Ipswich Town F.C. in European football

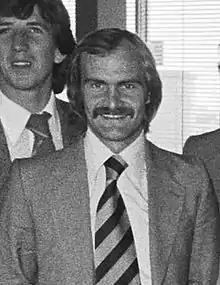
Mick Mills made more appearances (40) for Ipswich in European football than any other player.

Ipswich finished fourth in the 1973–74 Football League First Division, qualifying for the 1974–75 UEFA Cup, and were drawn against FC Twente in the first round. The first leg, at Portman Road, ended 2–2, with goals from Hamilton and Brian Talbot. Robson was upbeat, stating "we won over there last year and there is no reason why we can't do the same again". The return leg took place two weeks later in Enschede. scored for Twente after eight minutes, but Hamilton equalised for Ipswich six minutes later; the game ended 1–1 and 3–3 on aggregate, which sent Ipswich out of the competition on the away goals rule. Finishing third in the 1974–75 Football League First Division, Ipswich qualified for the 1975–76 UEFA Cup where they faced the favourites for the cup, Dutch club Feyenoord in the first round. The first leg, in Rotterdam, ended 2–1 to Ipswich with goals from Johnson and Whymark, the consolation for Feyenoord coming from Theo de Jong. Once again crowd trouble threatened, but the thousand "green-bereted commandos" in attendance helped to maintain order. Two weeks later at Portman Road, Ipswich took a two-goal first-half lead through Woods and Whymark, and held out against a "blitz of aggressive and elegant football" in the second half for a 4–1 aggregate victory. F.C. Bruges were to be Ipswich's second round opponent, with the first leg at Portman Road in October 1975. Despite starting without a number of first team regulars, Ipswich won the tie 3–0, with goals from Eric Gates, John Peddelty and Terry Austin. Bruges were 3–0 ahead by half-time in the second leg, through Raoul Lambert, Daniël De Cubber and Ulrik le Fevre. René Vandereycken scored the crucial fourth goal three minutes from time to make the aggregate score 4–3 and send Ipswich out of the cup.